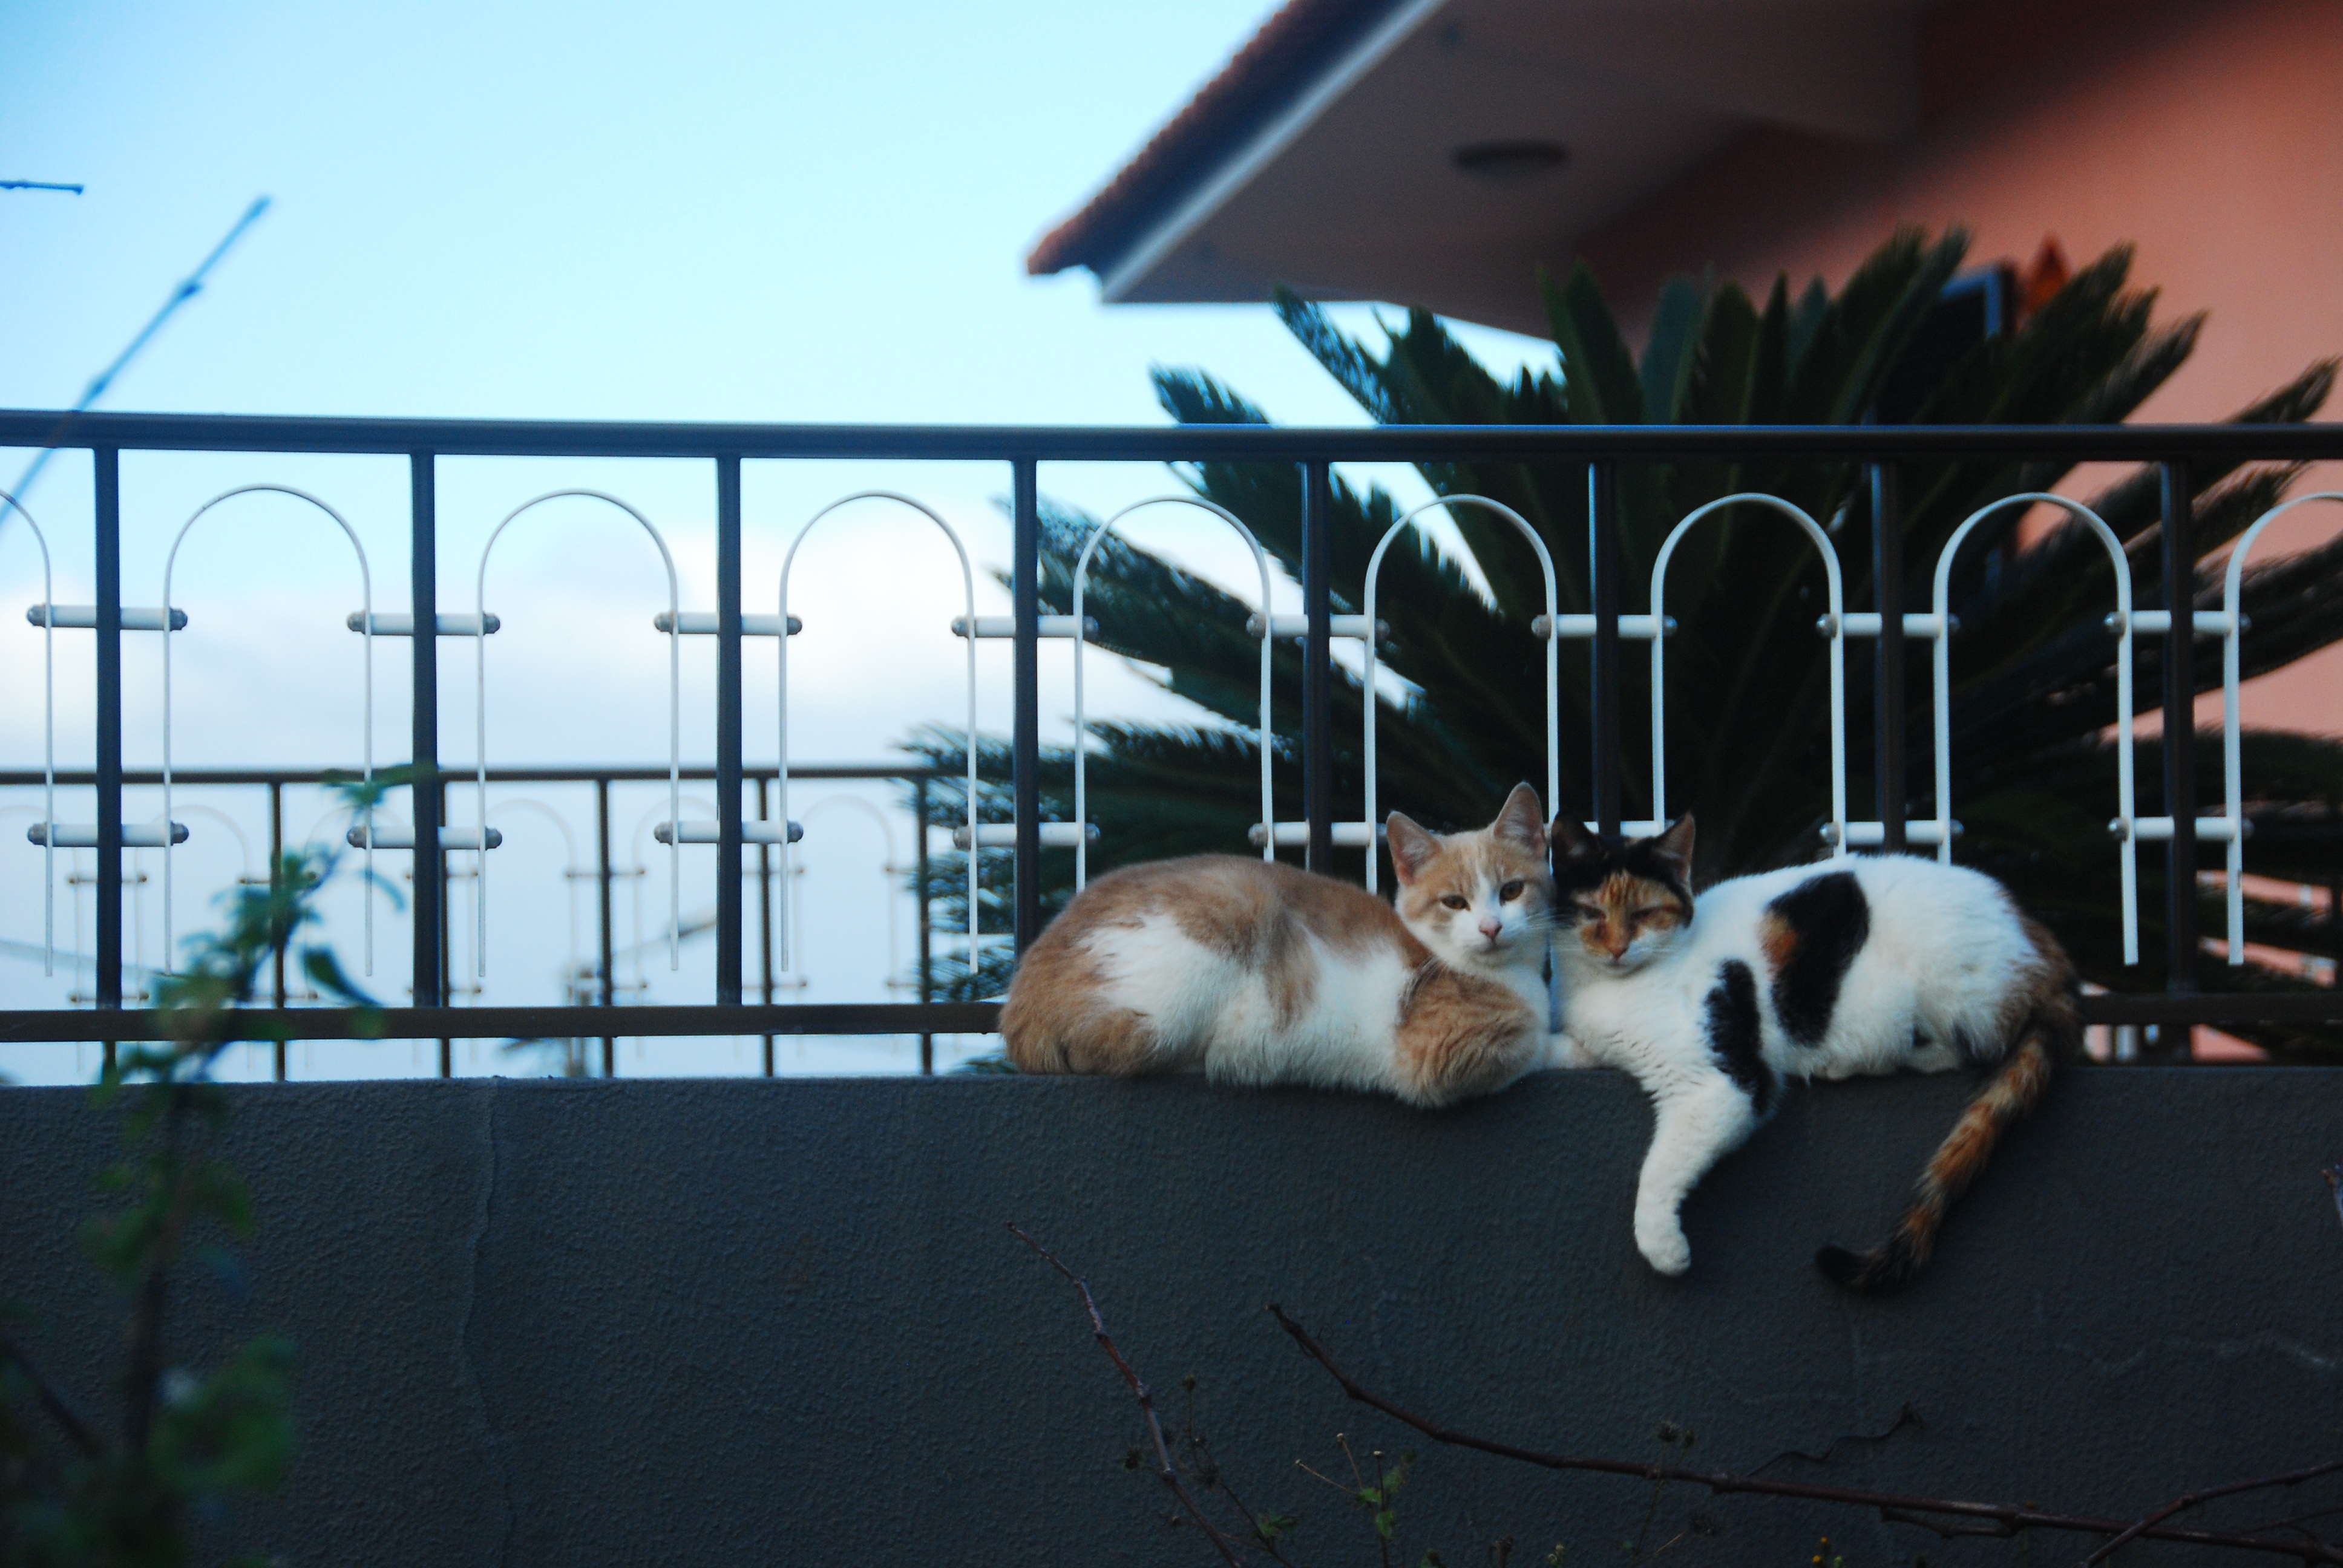
fence, love, cat, mammal, cats, happiness, peace of mind, cuddling